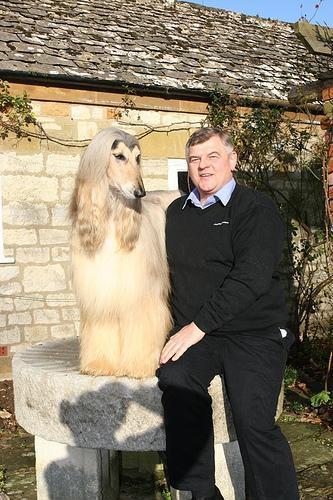
Afghan_hound